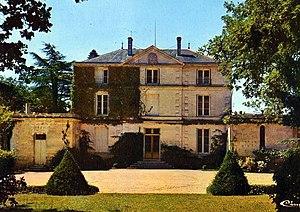
Manoir de Saint-Julien
Bois est une commune du Sud-Ouest de la France, située dans le département de la Charente-Maritime.
Bois est une commune du Sud-Ouest de la France, située dans le département de la Charente-Maritime.